Fightin' Texas Aggie Band

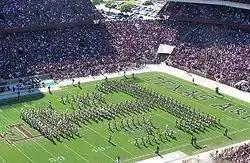
"ATM" formation during halftime at Kyle Field, a variation of the "Block T" created by Dunn

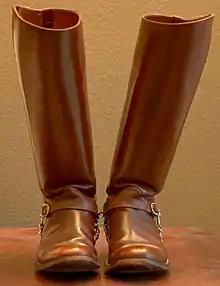
An example of senior Boots, which Dunn tried to eliminate.

In 1924, Lieutenant Colonel Richard J. Dunn was appointed as bandmaster. As a former member of John Philip Sousa's Marine Band and with 26 years of military band leadership experience, Dunn quickly instituted changes within the band. The first was to the position of bugler, whose duties had fallen to the bandmaster since 1894. When informed that he was expected to fill the role, Dunn told college officials, "I have blown enough bugles. I am the Bandmaster. Someone else can blow the bugle calls." From then on, the Corps Bugler was chosen from the ranks of the Aggie Band.